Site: brandenburg
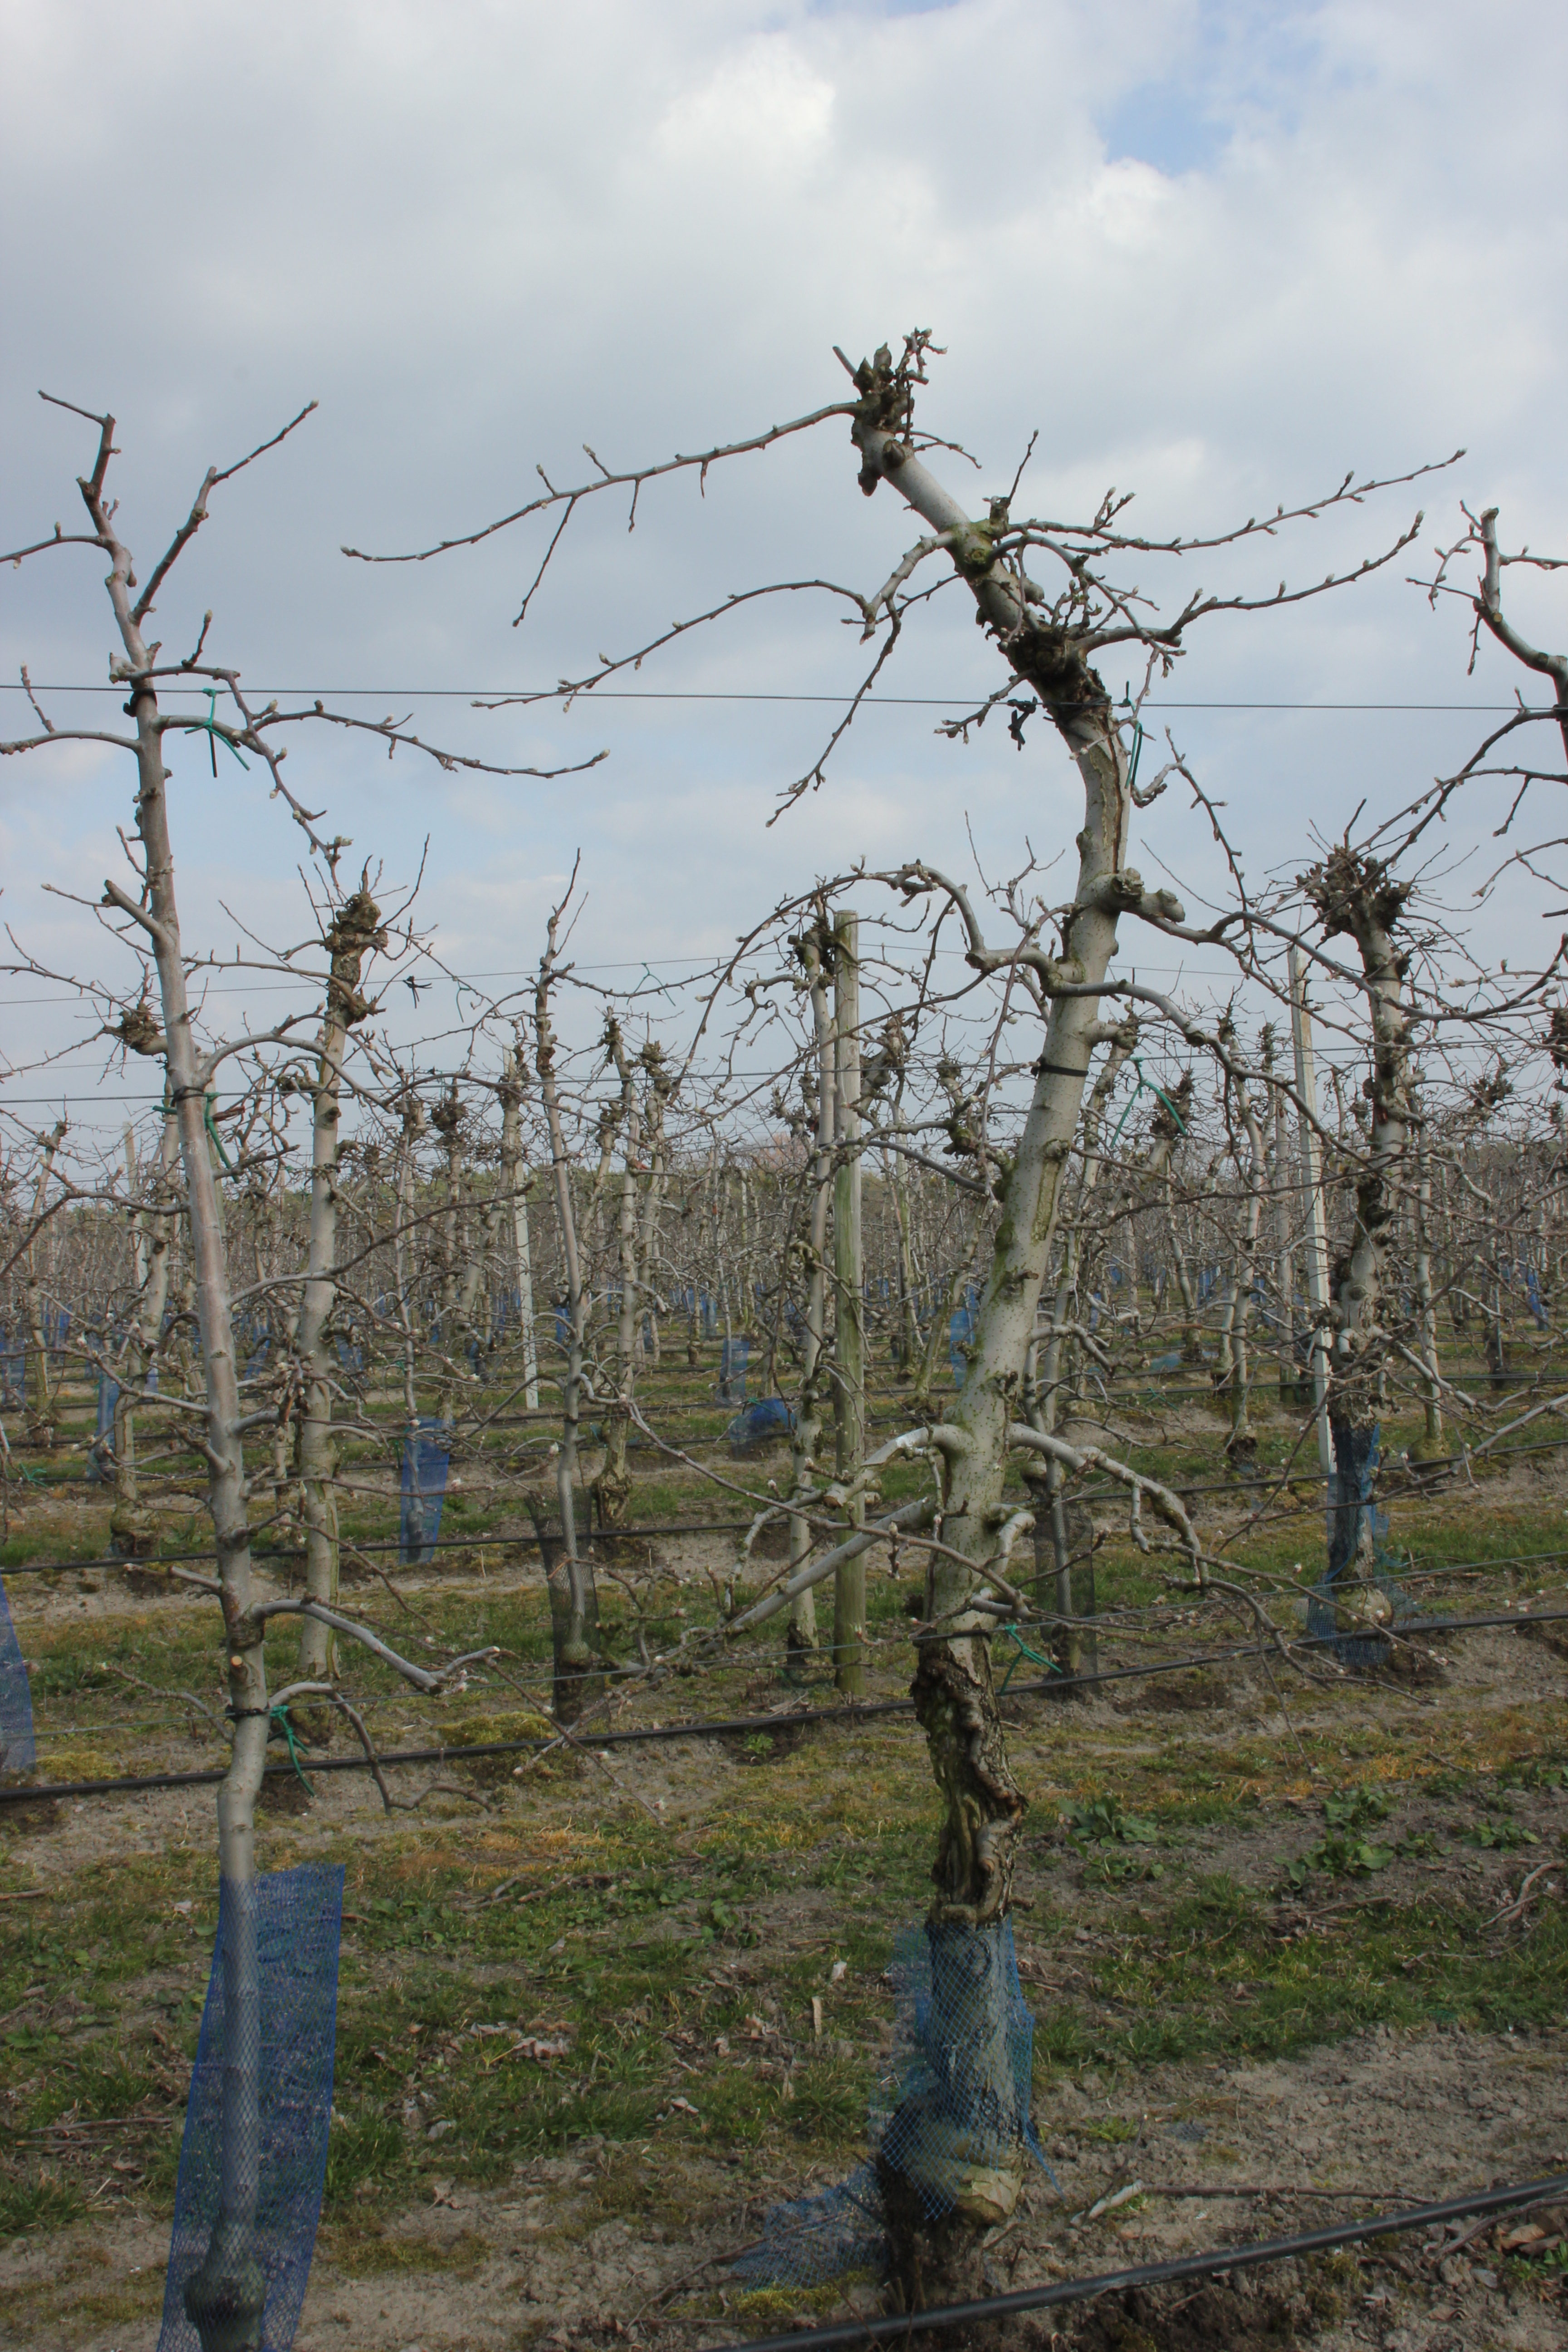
Growth stage (BBCH 03): Bud development